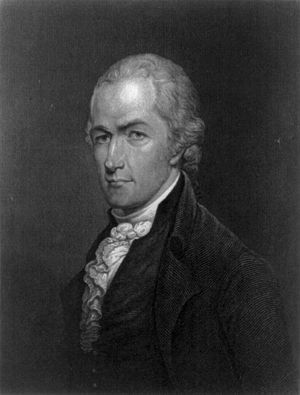
Alexander Hamilton / Unge år
Alexander Hamilton
Alexander Hamilton var en amerikansk politiker, skribent, jurist og soldat.